Instituto Cervantes

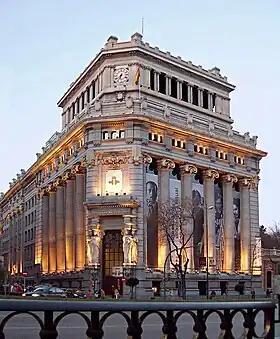
Cervantes Institute headquarters, in Madrid

The administration of the Cervantes Institute is subdivided into three parts. A commitment and interest in planning the activities and direction of the Institute are managed by a high-profile membership.